History of the Romanian language

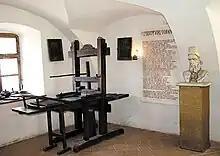
The room and printing press of Deacon Coresi, Brașov

During the reign of Constantin Brâncoveanu, the prince's biography is recorded by courtier Radu Greceanu, praising the virtuous activities of the Romanian prince and demonstrating his legitimacy by connecting his family line to Byzantine Emperors and former Wallachian ruling family, the House of Basarab, as well as insisting on the divine right to rule. Like in Ludescu's case when a rival chronicle was written anonymously (but most likely by boyar Radu Popescu, affiliated to rival Băleni boyar faction), Greceanu's work was countered by another anonymous chronicler from an aristocratic family, arguing in favor of an elective monarchy.